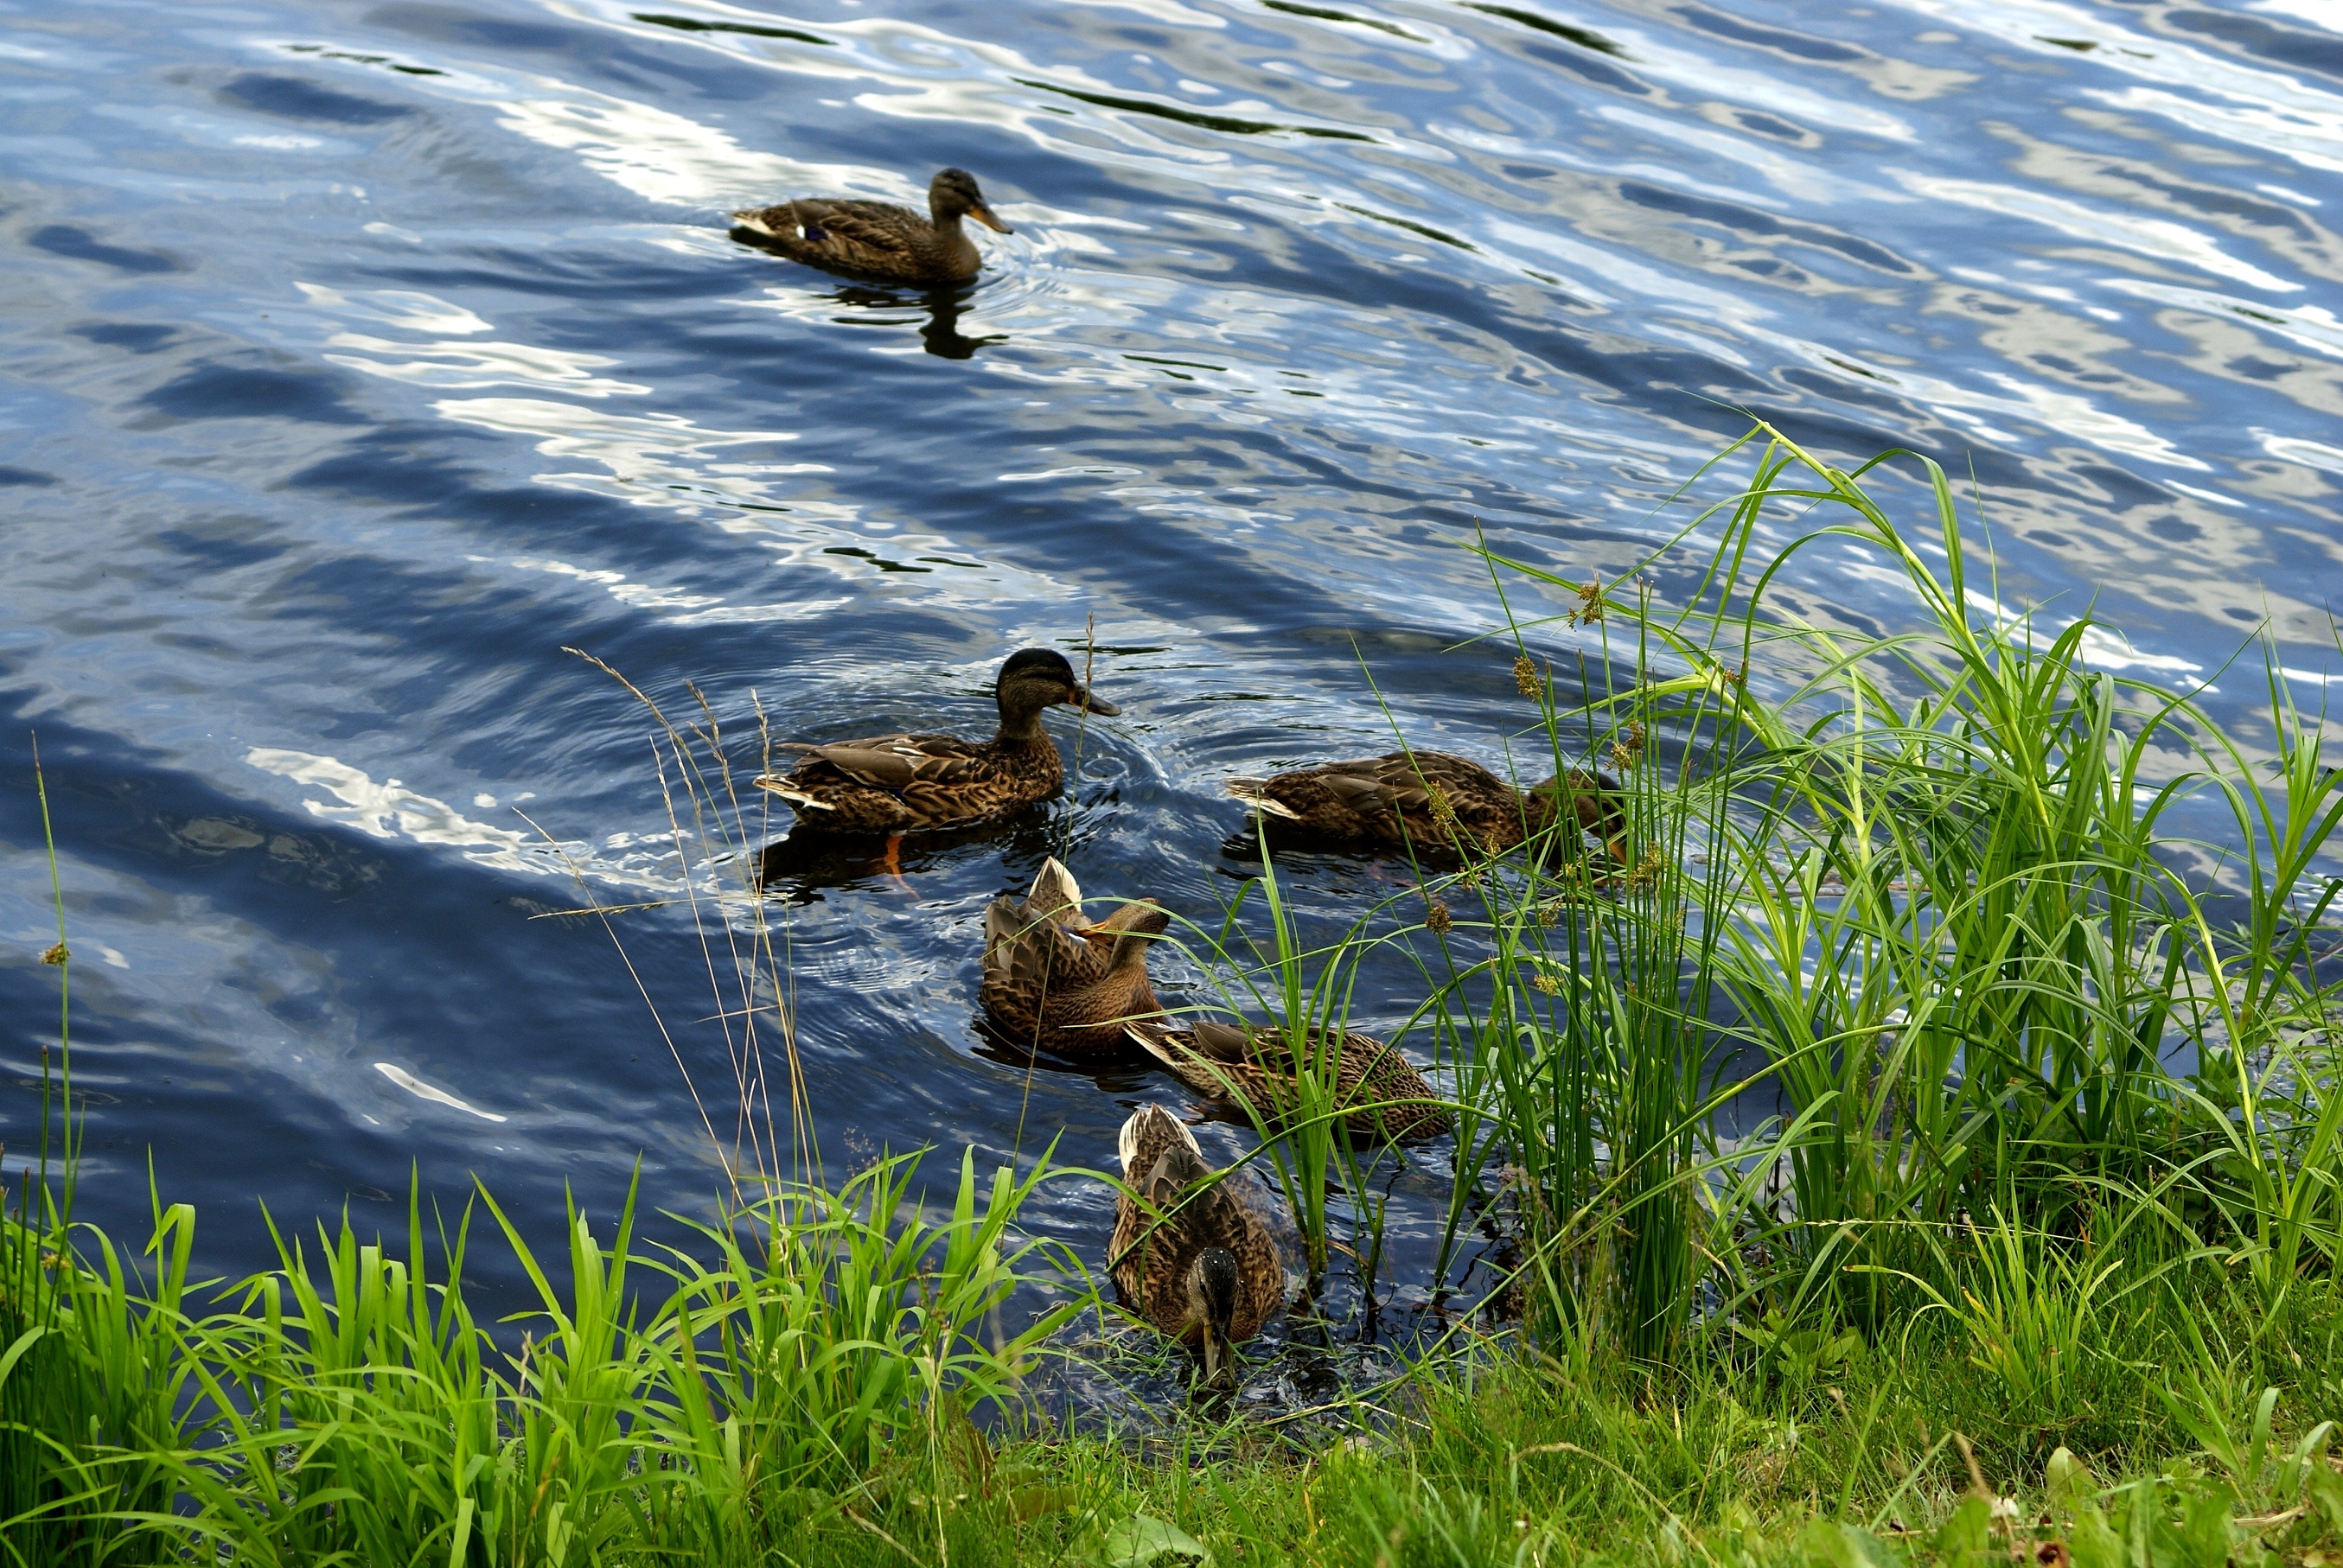
landscape, water, nature, grass, bird, lake, view, animal, summer, pond, wildlife, green, park, lagoon, fauna, duck, poland, wetland, vertebrate, ducks, waterfowl, water bird, mallard, kielce, ducks geese and swans, flood kielecki